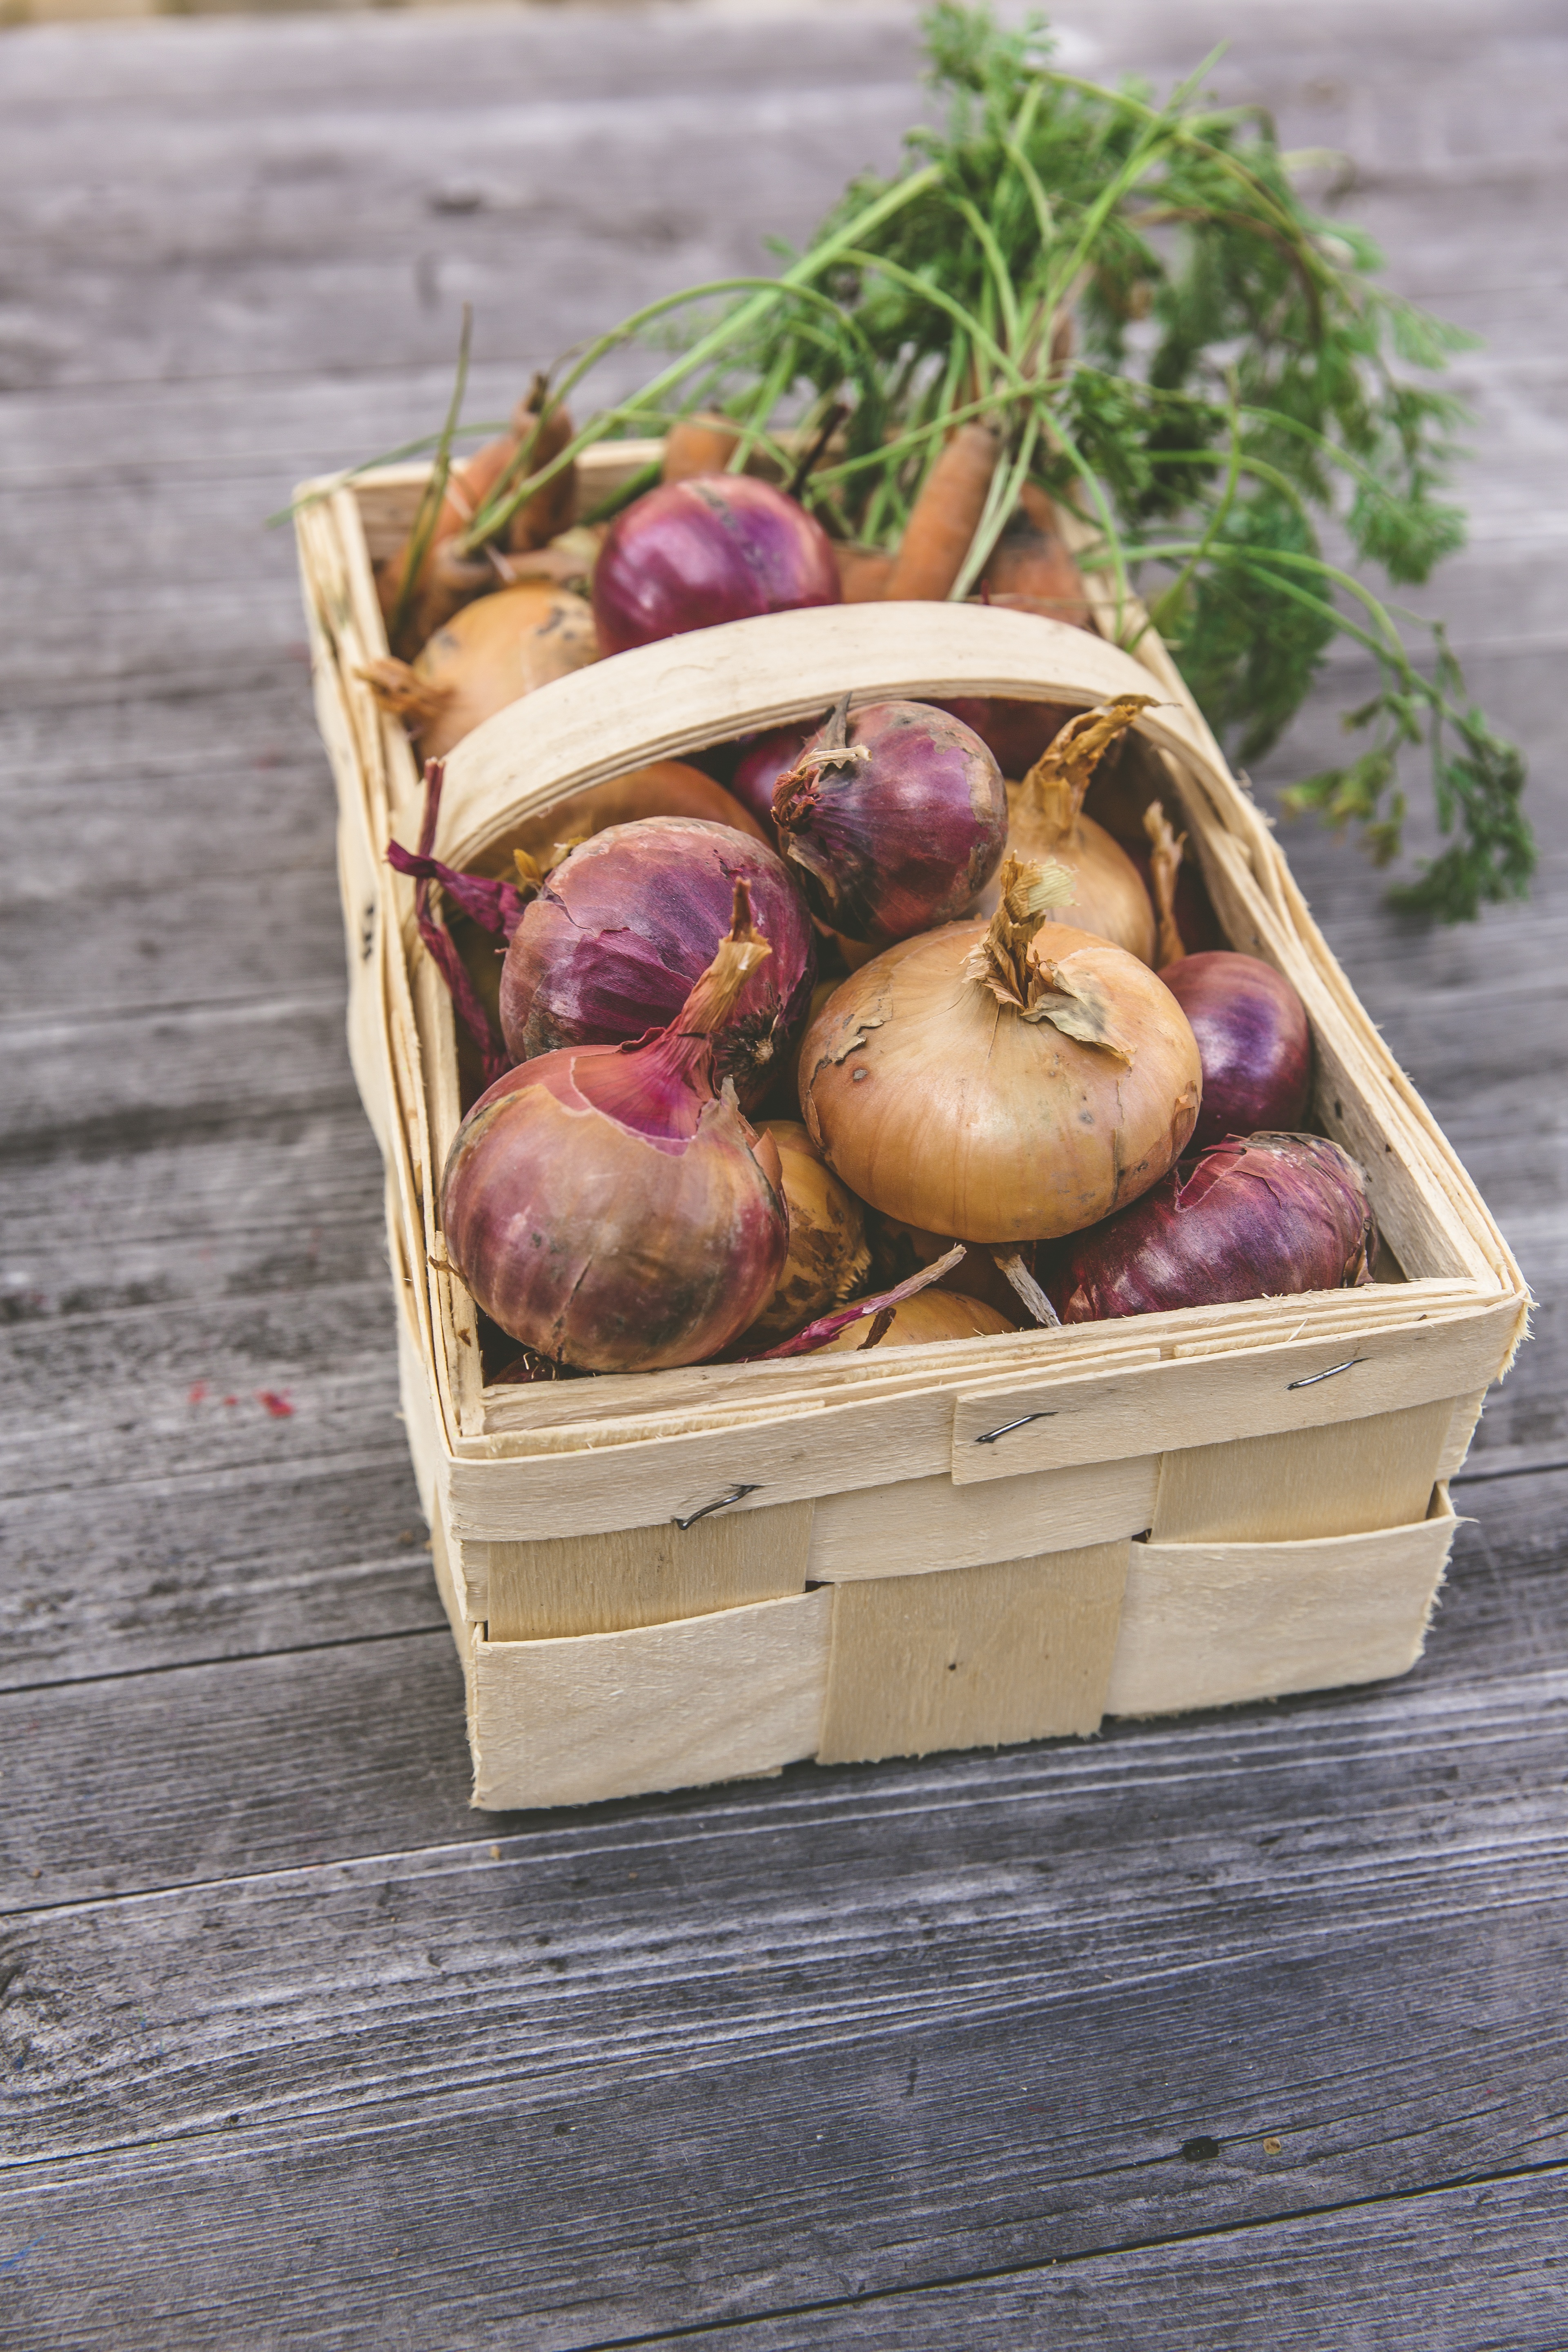
plant, urban, food, harvest, produce, vegetable, colorful, garden, basket, cultivation, thanksgiving, gardening, vegetables, frisch, sustainable, onions, carrots, bio, flowering plant, shallot, home made, self catering, neo urban, consumer waiver